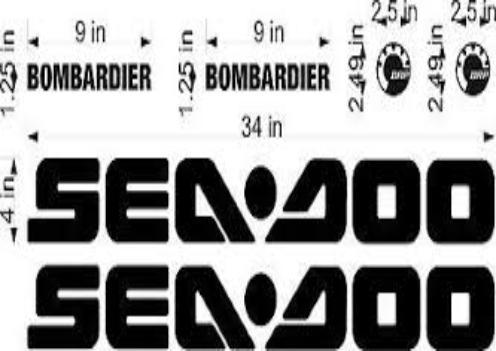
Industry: Sports